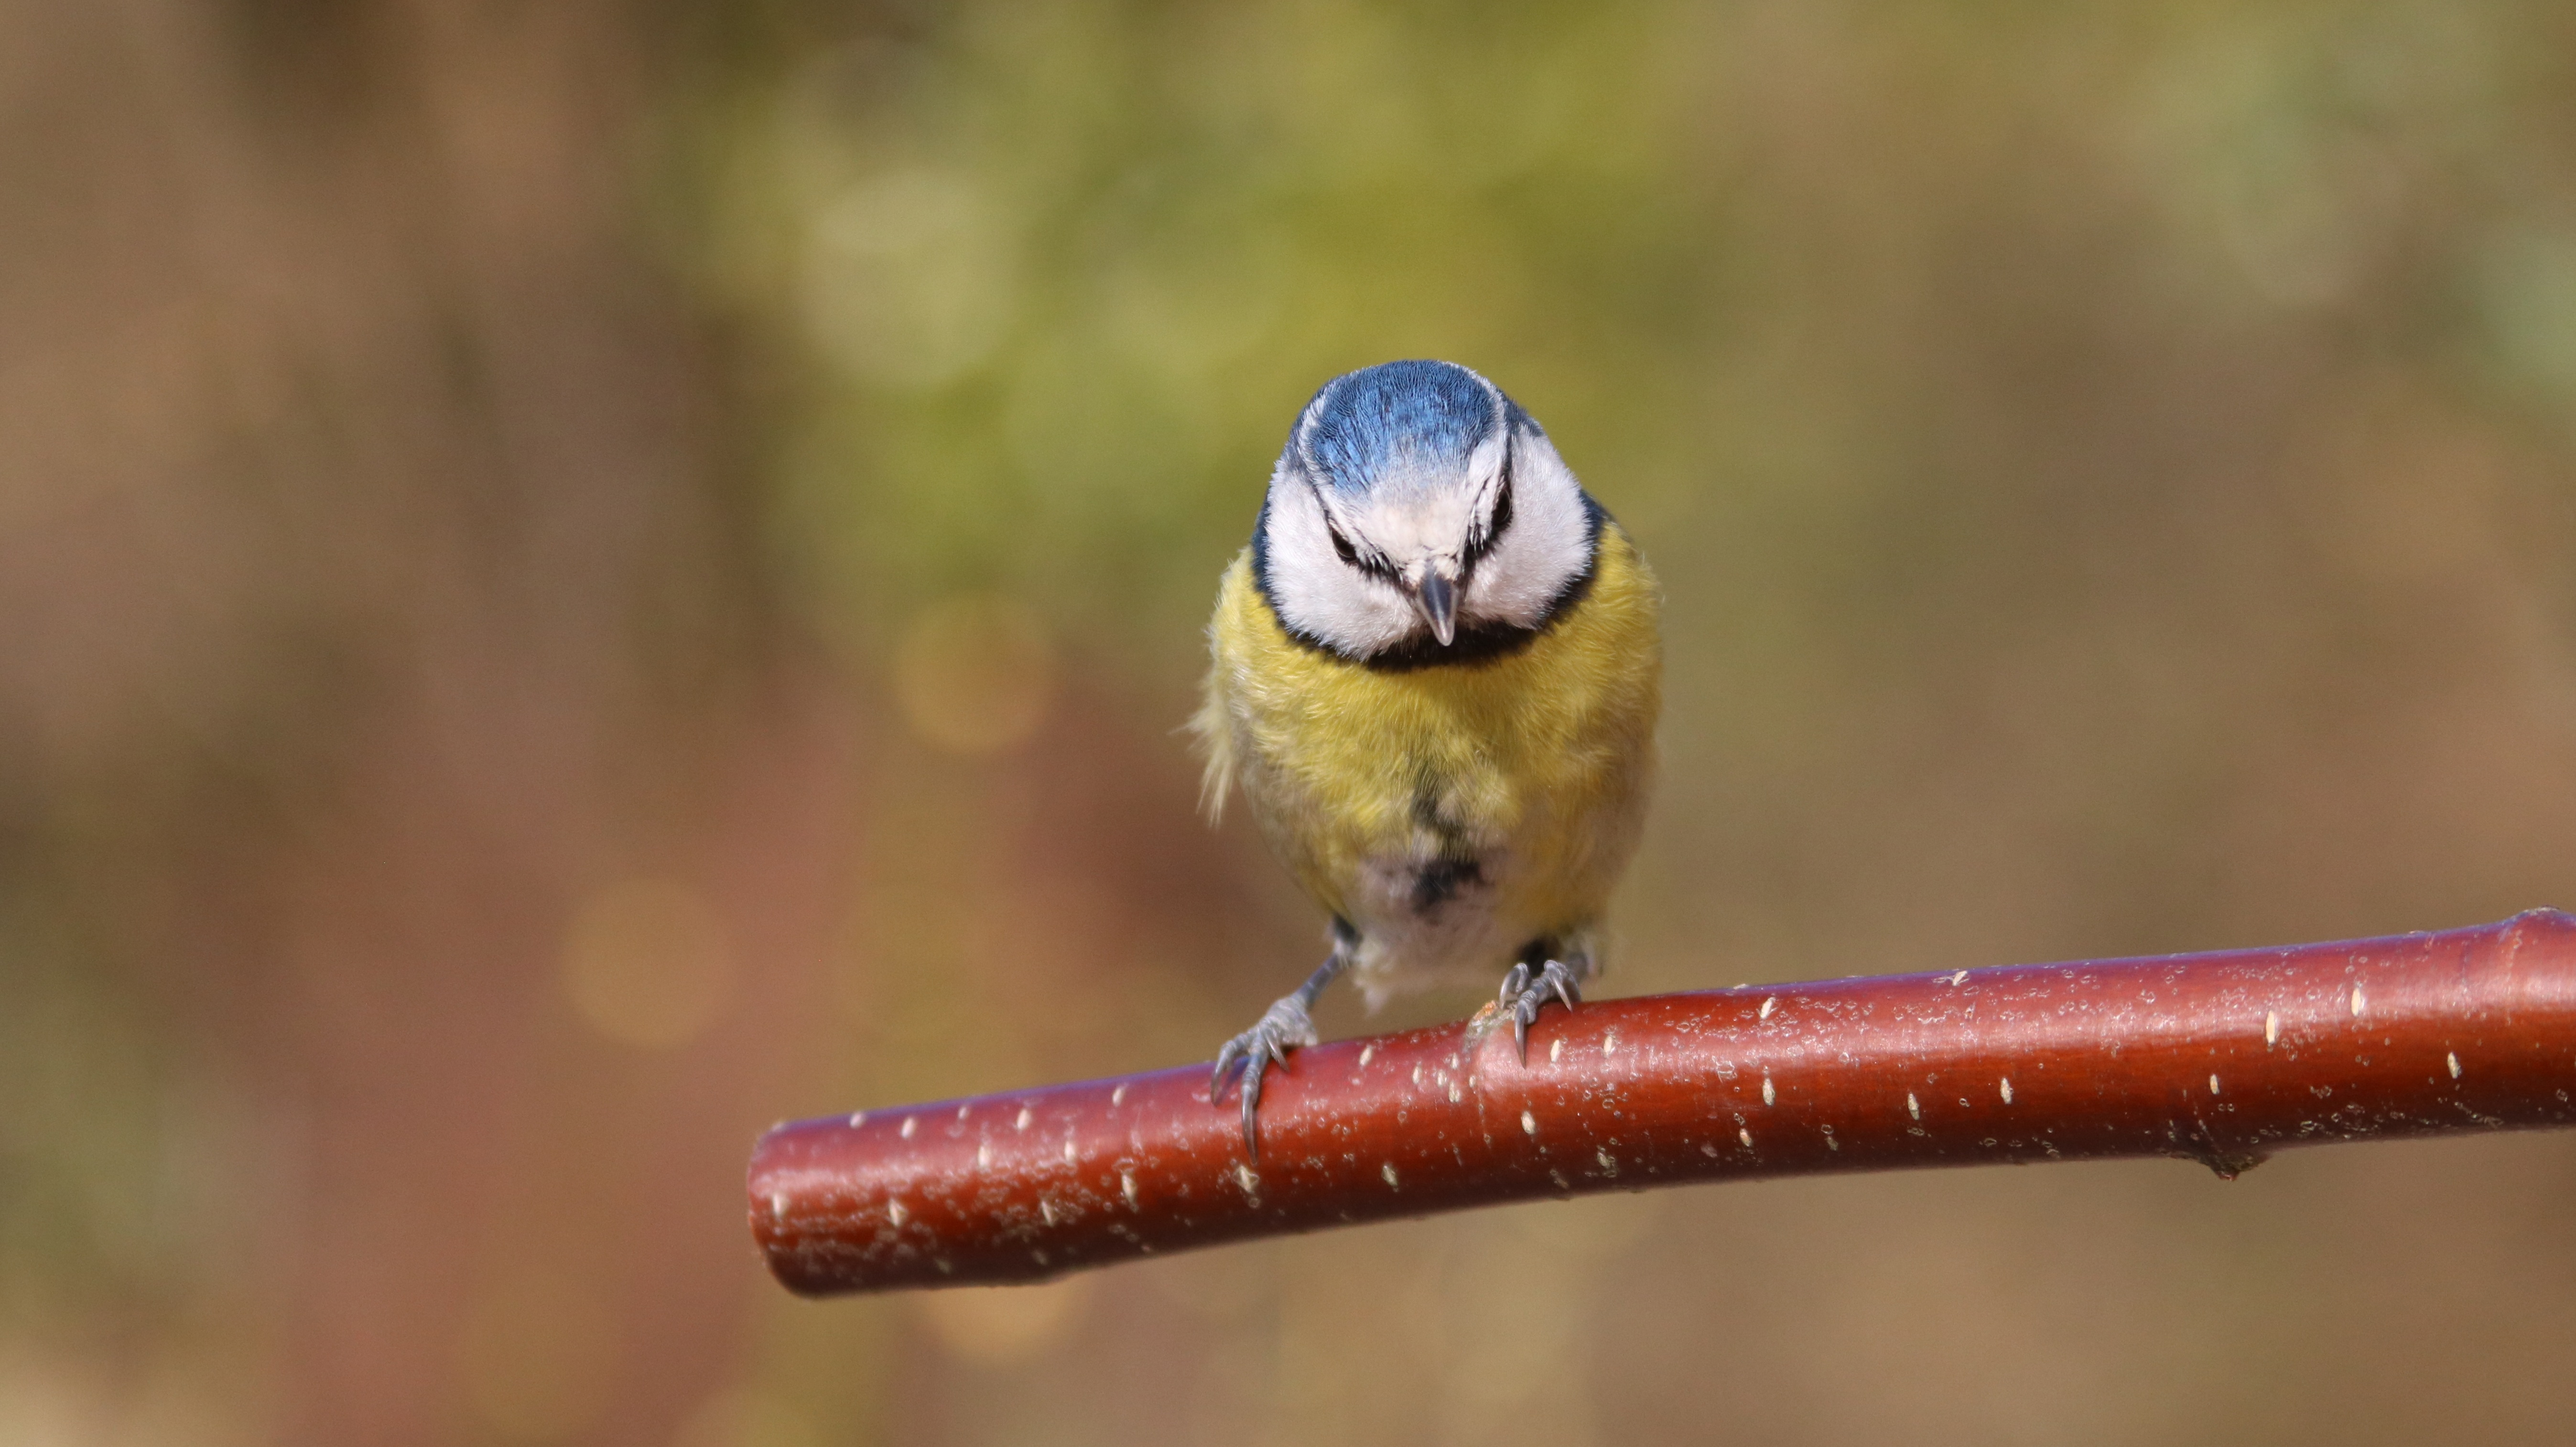
nature, outdoor, branch, bird, cute, wildlife, wild, beak, color, small, blue, colorful, yellow, garden, fauna, close up, songbird, uk, sunny, vertebrate, blue tit, finch, tit, garden bird, perching bird